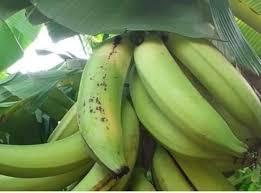
Mti wa ndizi inaonekana hapa. Ndizi hizo hazijaiva lakini ziko kwenye harakati ya kuiva. Ni kama yamo shambani ama yanapelekwa sokoni. Ndizi hizi ni yenye kusaidia ukiwa ni mwenye kuwa na njaa ama unataka kupata [cs]vitamini[cs] mwilini.